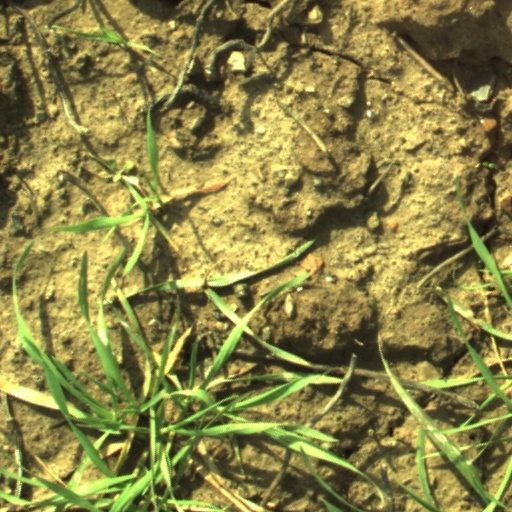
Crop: wheat